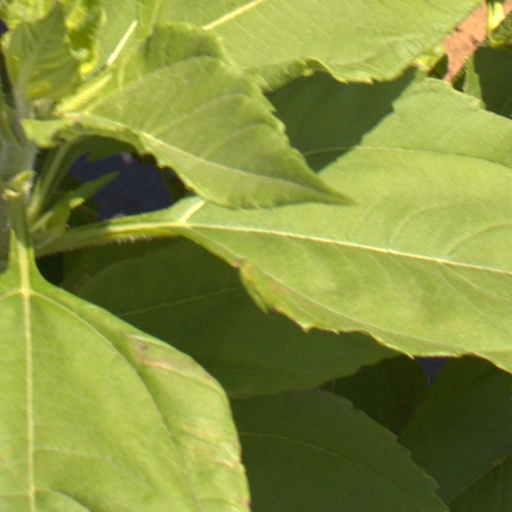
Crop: Jerusalem artichoke